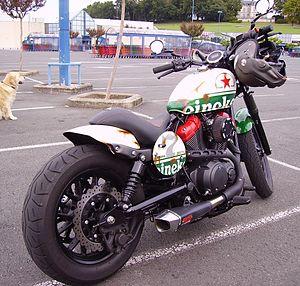
Yamaha XV 950 R «